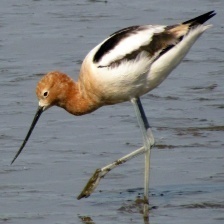
Species: AMERICAN AVOCET
Scientific name: PSITTACULA EUPATRIA